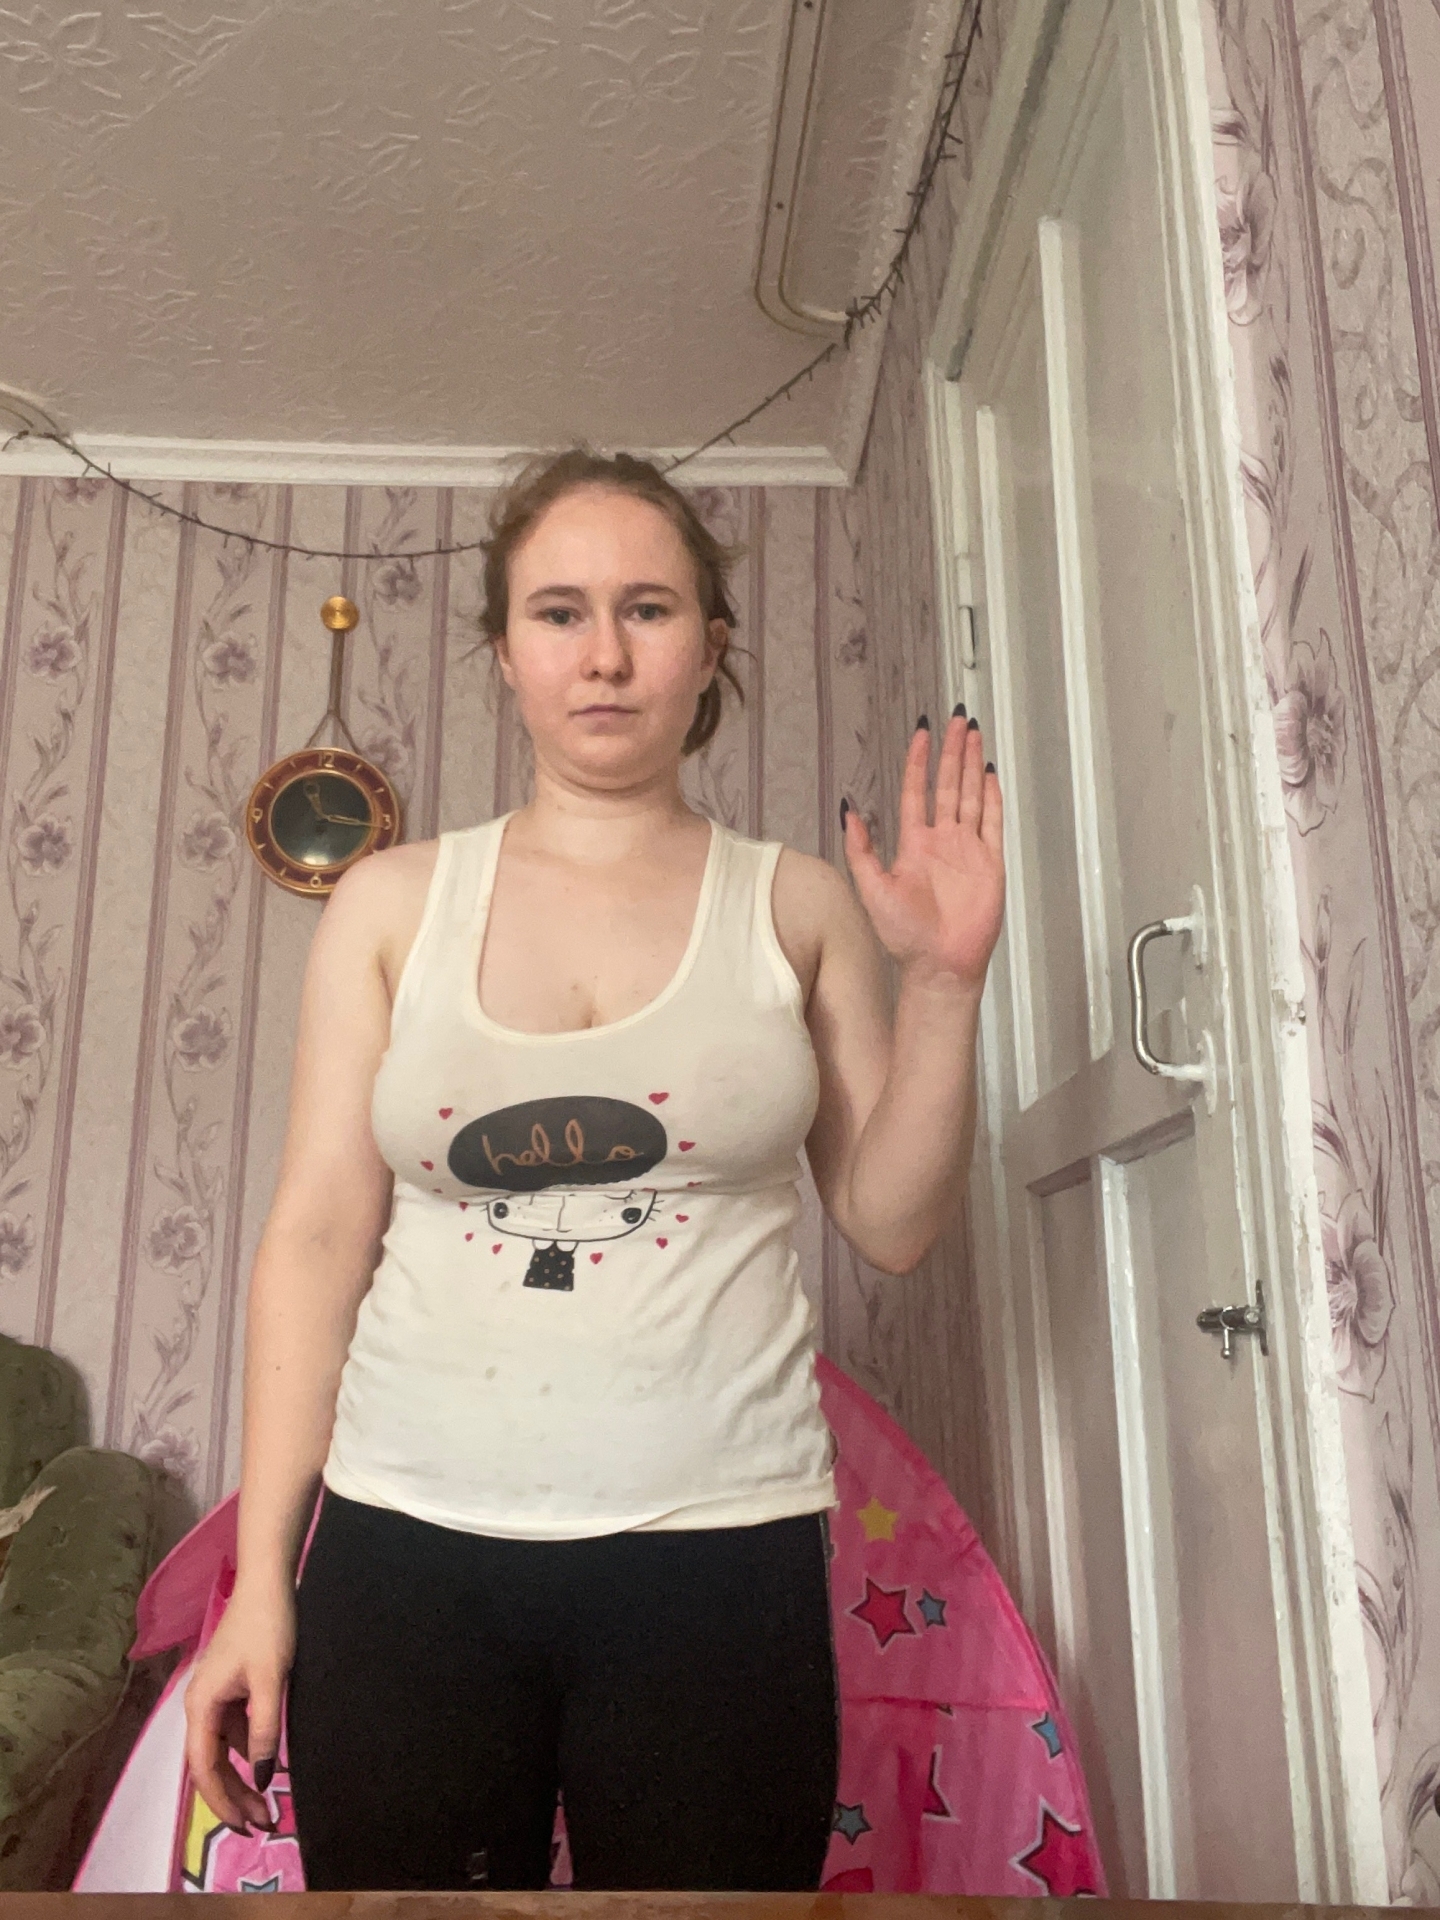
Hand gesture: stop